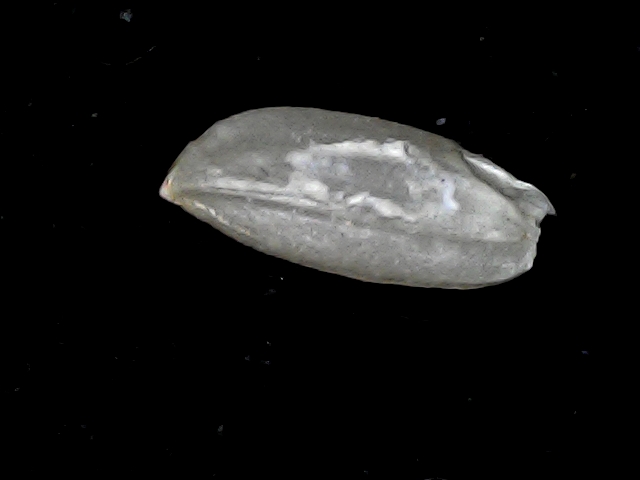
Rice variety: BD39